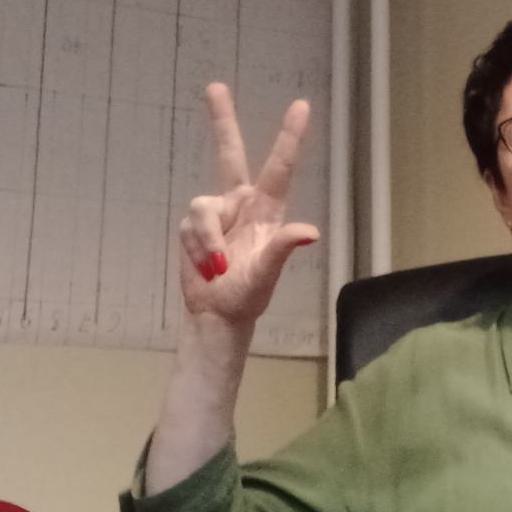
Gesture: three2